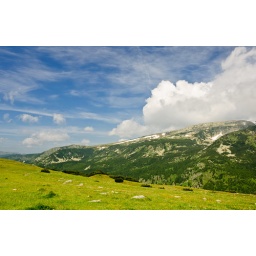
Large fluffy white cloud moving over the green alpine meadows of one of the peaks in Retezat Mountains.